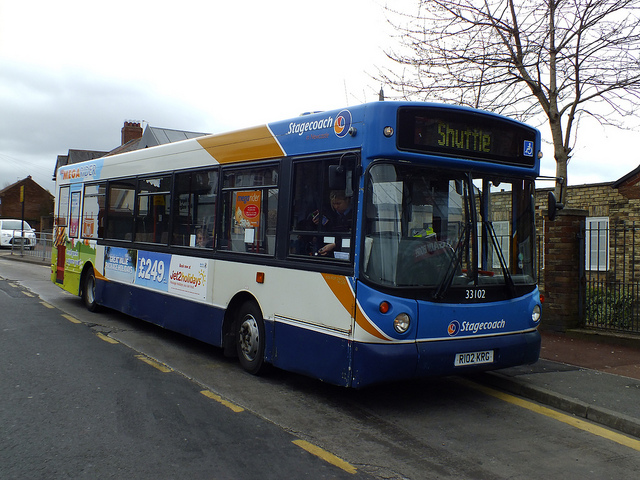
A large blue and white bus on a road.

A shuttle bus is parked on the street next to the side walk.

The city bus has stopped at the side of the road.

A transit bus sitting at a stop along a street.